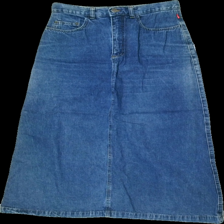
View: front
Type: Skirt
Category: Ladies
Brand: Jackpot
Colors: Blue
Material: 100% cotton
Cut: Regular
Season: All
Trend: Denim
Damage location: top center
Damage 2 location: middle left
Damage 3 location: bottom center
Price range: 50-100
Recommended usage: Reuse
Description: blå jeans kjol